Israel–United States relations

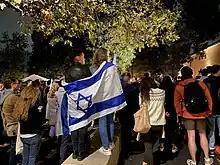
Pro-Israel rally in Stanford, California, October 10, 2023

On 29 December 2022, after Netanyahu's right-wing government took office and approved the plan to change the structure of the Israeli judiciary, the value gap between many American Jews and Israel increased. On 22 March 2023, the Biden administration summoned Israel's ambassador to the United States to the State Department, voicing its displeasure following the Knesset's passage of a law allowing the resettlement of illegal settlements in critical areas of the occupied West Bank that were evacuated in 2005. The Israeli press considered such a meeting between the two countries very unusual and it reflects the deterioration of relations between the Biden government and the Netanyahu government. On 29 March 2023, Biden announced that he does not intend to invite Netanyahu to the White House "in the near term".